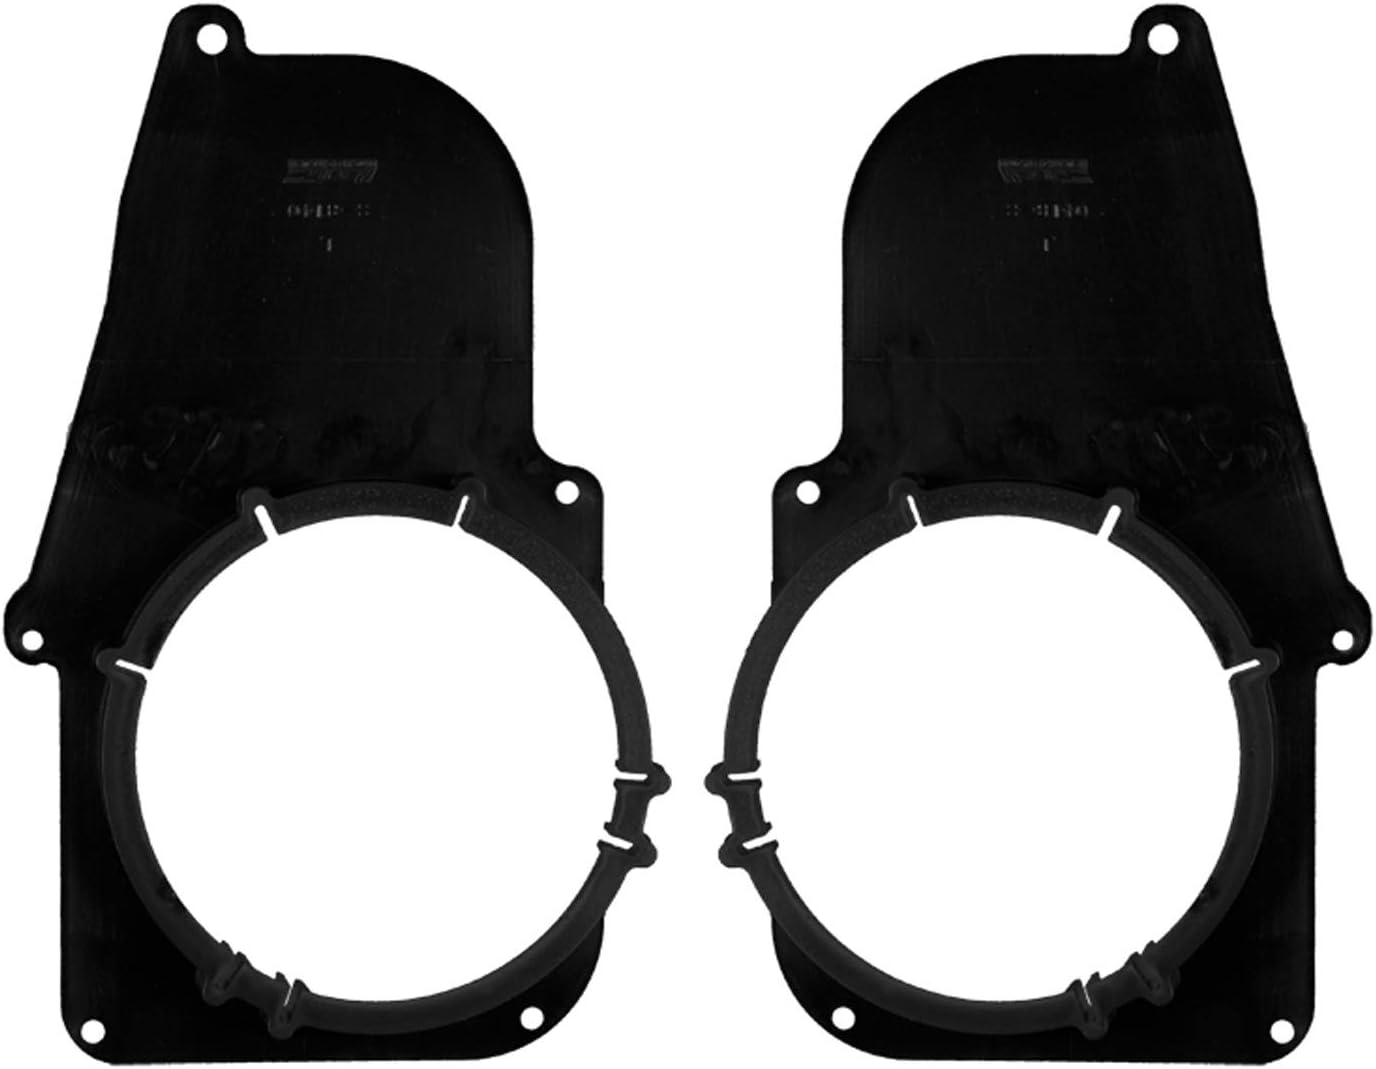
Metra 82-8140 Speaker Adapter for 1996 Toyota Tacoma
Category: Car Electronics
1996 Toyota Tacoma speaker adapter
Features: Speaker adaptor plates | Made specifically for Toyota Tacoma | Made of OEM-quality ABS plastic for a solid and long lasting fit